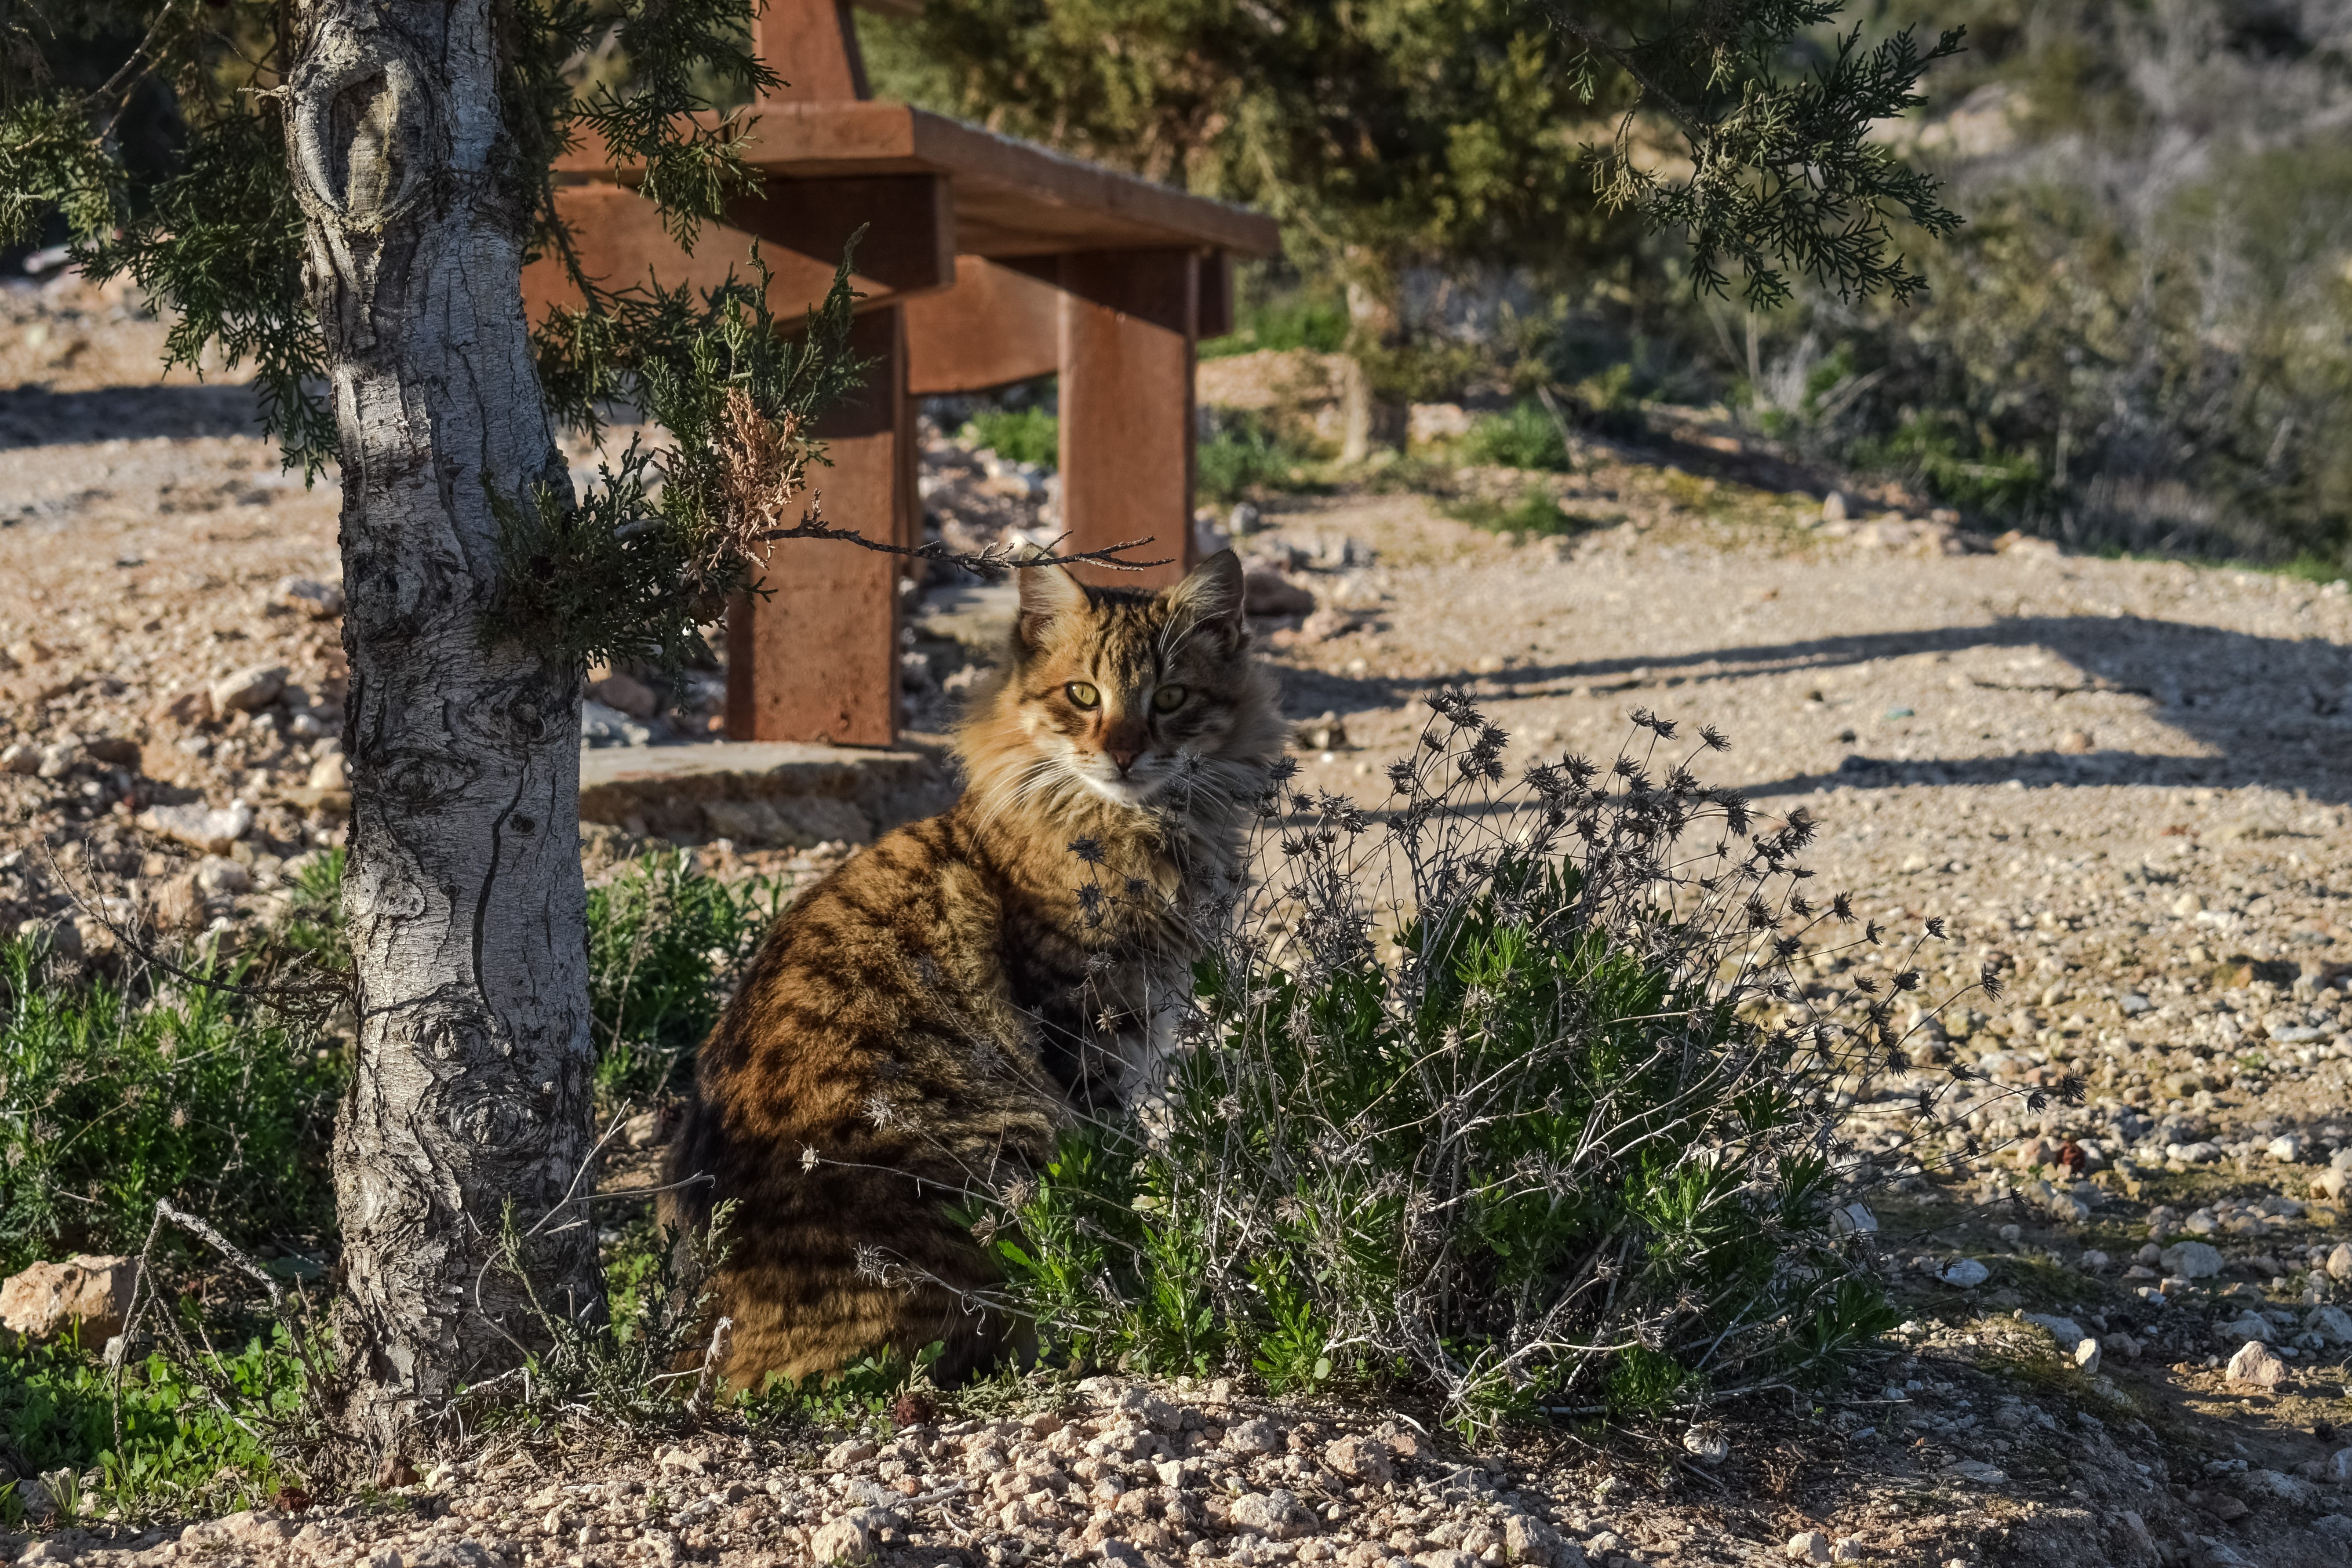
nature, outdoor, animal, looking, wildlife, zoo, young, kitten, cat, tabby, mammal, fauna, cheetah, homeless, adorable, bobcat, feral, small to medium sized cats, cat like mammal